Leah Ayres

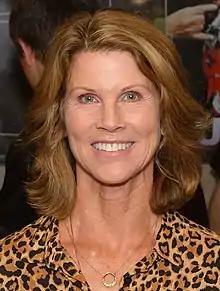
Kalish in 2017

Leah Ayres Kalish (born Leah Simpson; May 29, 1957) is an American former actress, best known for her role as Janice Kent in the martial arts sports action film "Bloodsport" and as Valerie Bryson on the daytime serial "The Edge of Night". Kalish is a master yoga teacher, Family Constellations practitioner, and coauthor of children's books.